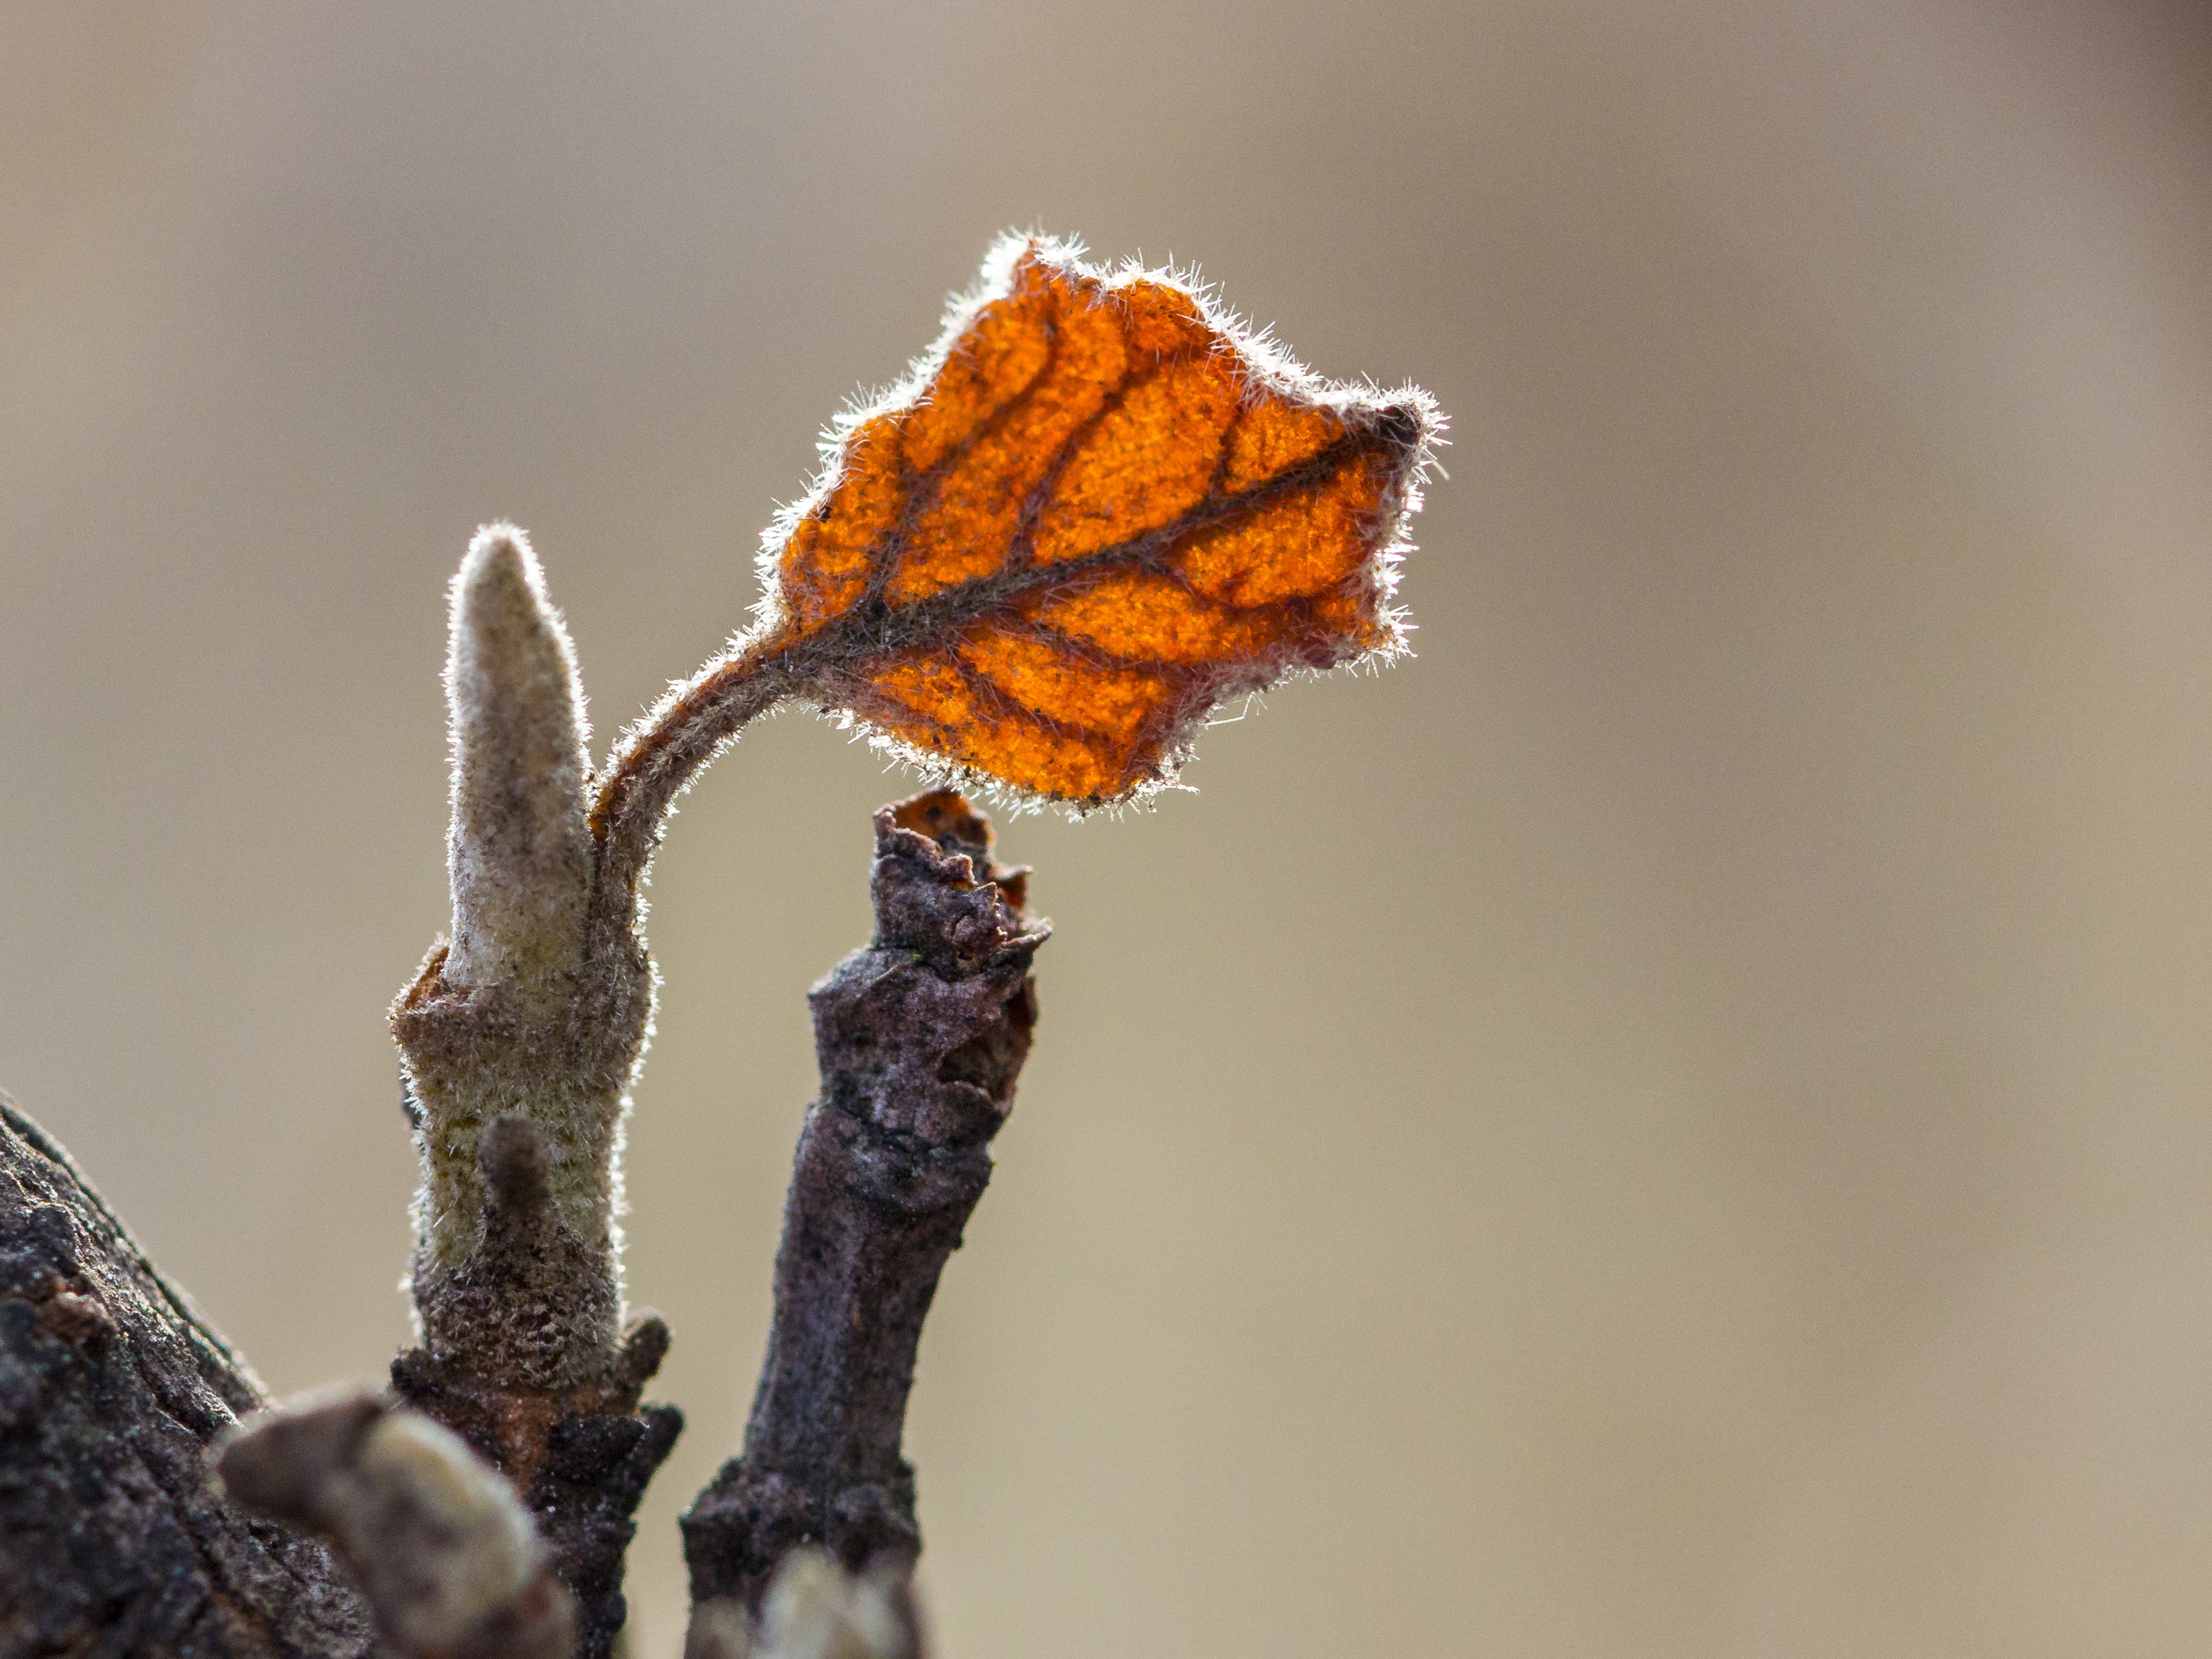
tree, nature, branch, winter, plant, photography, leaf, flower, frost, spring, golden, autumn, botany, flora, season, twig, close up, leaves, fall foliage, golden autumn, macro photography, colors of autumn, plant stem, woody plant